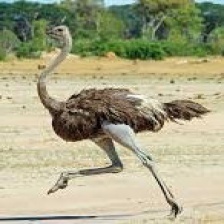
Species: OSTRICH
Scientific name: STRUTHIO CAMELUS